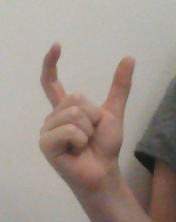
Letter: nun